Lake Qaraoun

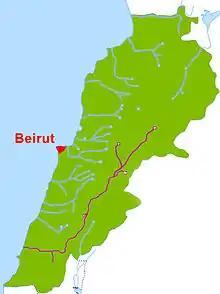
The Litani River

The upper Litani River, where the artificial lake or reservoir has been created with the dam at elevation of about , is in the inland region of the Beqaa Valley, whose elevation range generally lies between , with mountain peaks raising as high as .